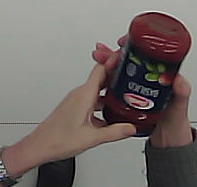
Product: barilla_pomodoro